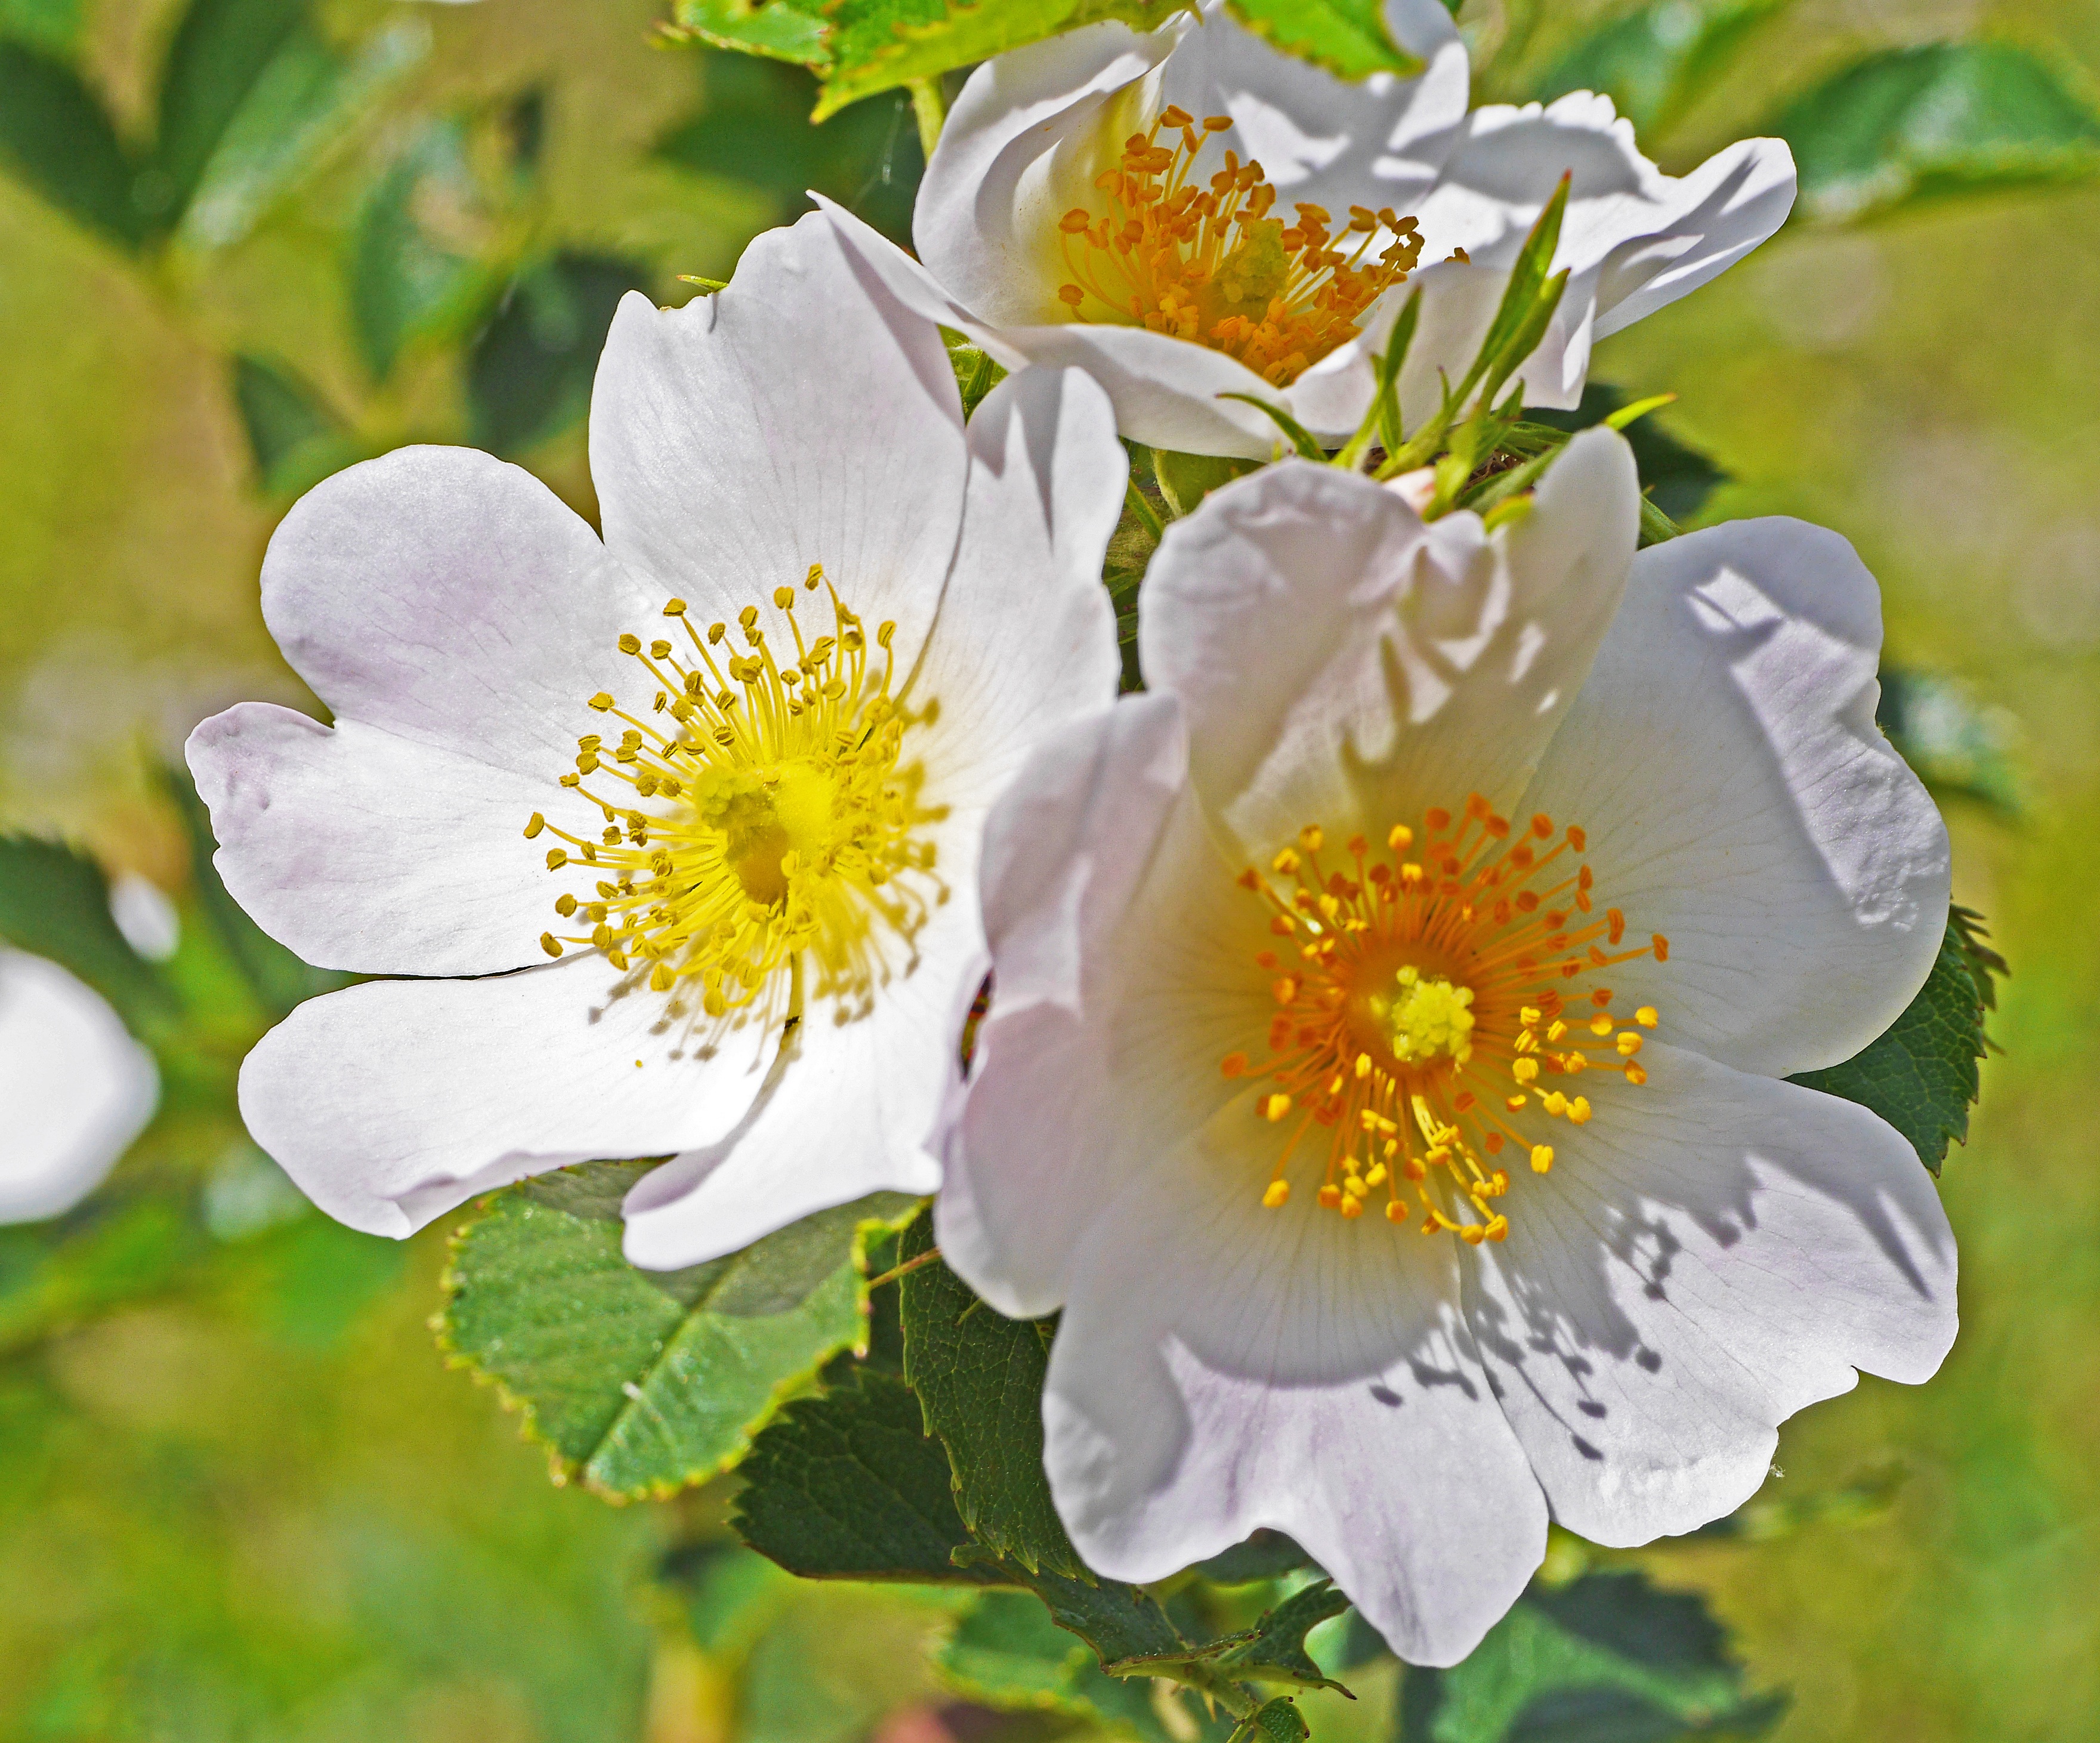
nature, blossom, plant, white, flower, petal, bloom, summer, bush, rose, lush, macro, botany, yellow, close, flora, wildflower, bright, mm, fragrance, wild rose, rosa canina, flowering plant, rose family, burnet rose, land plant, rosa rubiginosa